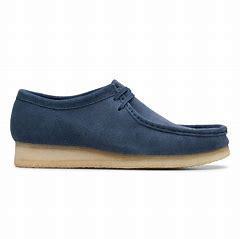
Brand: Clarks
Model: 100